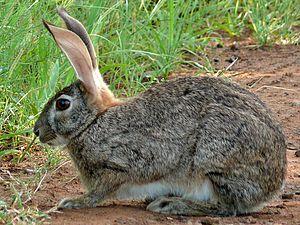
Le Lièvre des buissons ou Lièvre des rochers est une espèce de lièvre, mammifère terrestre de la famille des Léporidés, décrit par Frédéric Cuvier en 1823.